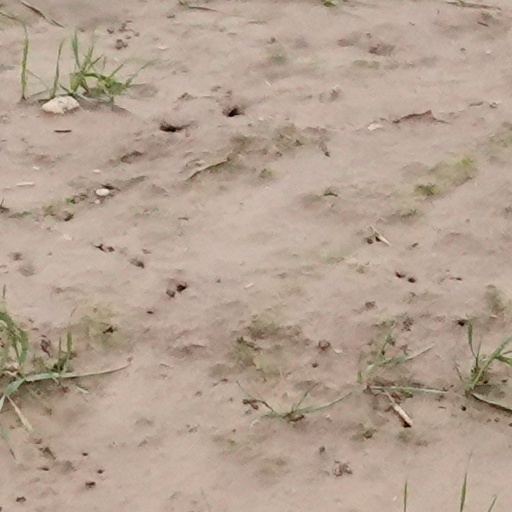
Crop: wheat